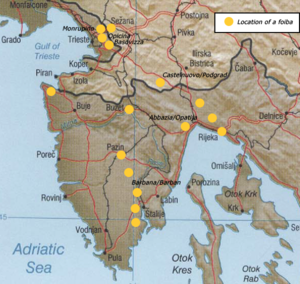
Les massacres des foibe sont des exécutions de masse commises en utilisant des grottes naturelles d'origine karstique, dans des régions italiennes ou autrefois italiennes.